Secular Franciscan Order

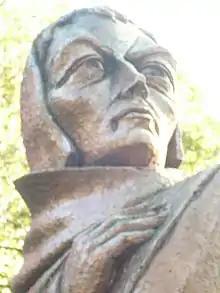
John Duns Scotus (c1266–1308)

Bonaventure, the seraphic doctor, is regarded as deeply penetrated and imbued with the mind of Francis of Assisi. Étienne Gilson has said that in reading Saint Bonaventure, one receives the impression that it is as if Saint Francis has been raised up and is philosophizing.